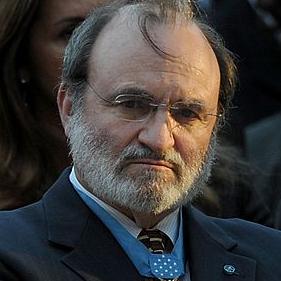
Age: 62